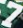
Number: 7